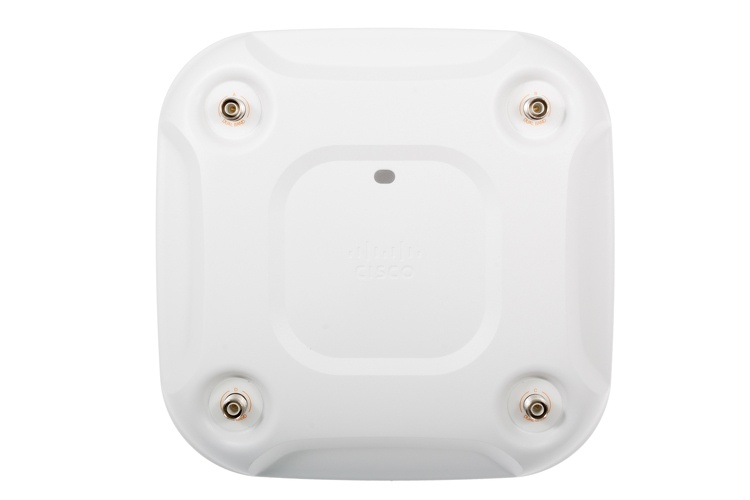
AIR-CAP3702E-Z-K9 - Cisco 802.11AC CTRLR AP 4X4:3SS W/CLEANAIR; EX
AIR-CAP3702E-Z-K9 - Cisco 802.11AC CTRLR AP 4X4:3SS W/CLEANAIR; EX
Brand: Cisco
Category: Electronics > Networking > Bridges & Routers > Wireless Access Points